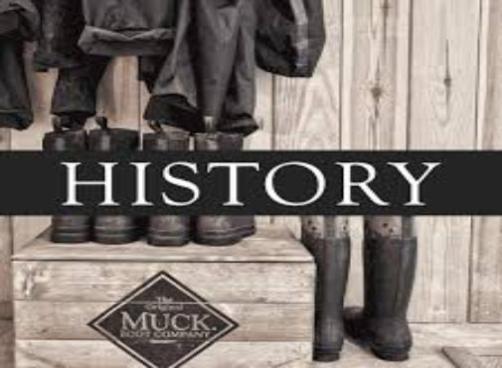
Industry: Clothes